Holderbank, Solothurn

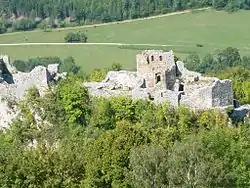
Ruins of Alt-Bechburg

The Ruin of Alt-Bechburg Castle is listed as a Swiss heritage site of national significance.